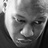
Emotion: sad